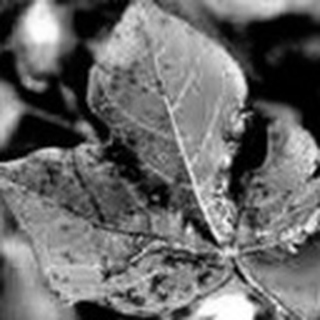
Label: cotton_bacterial_blight